Ashley Mears

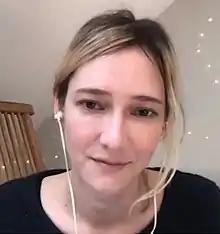
Mears in 2020

Ashley Mears is an American writer, sociologist, and former fashion model. She is currently Professor and Chair of Cultural Sociology and New Media at the University of Amsterdam. Mears is the author of "Pricing Beauty: The Making of a Fashion Model" and "Very Important People: Status and Beauty in the Global Party Circuit", and is regularly quoted in media as an academic expert in the culture and economics of fashion.